Hessian (soldier)

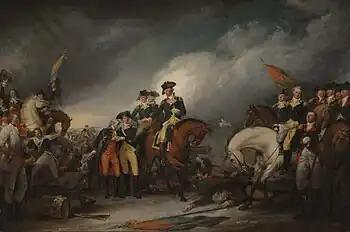
"The Capture of the Hessians at Trenton, December 26, 1776", a portrait by John Trumbull depicting General Washington ordering medical assistance for mortally wounded Hessian colonel Johann Rall

Hessian troops included "Jägers", hussars, three artillery companies, and four battalions of grenadiers. Most infantrymen were "chasseurs", including sharpshooters, musketeers, and fusiliers. Line infantry was armed with muskets, while the Hessian artillery used the three-pound cannon. The elite "Jäger" battalions used the "Büchse", a short, large-caliber rifle well-suited to woodland combat. Initially, the typical regiment was made up of 500 to 600 men. Later in the war, due to death in battle, death by disease, and general desertion to settle in the Colonies, the regiments may have been reduced to only around 300 to 400 men.